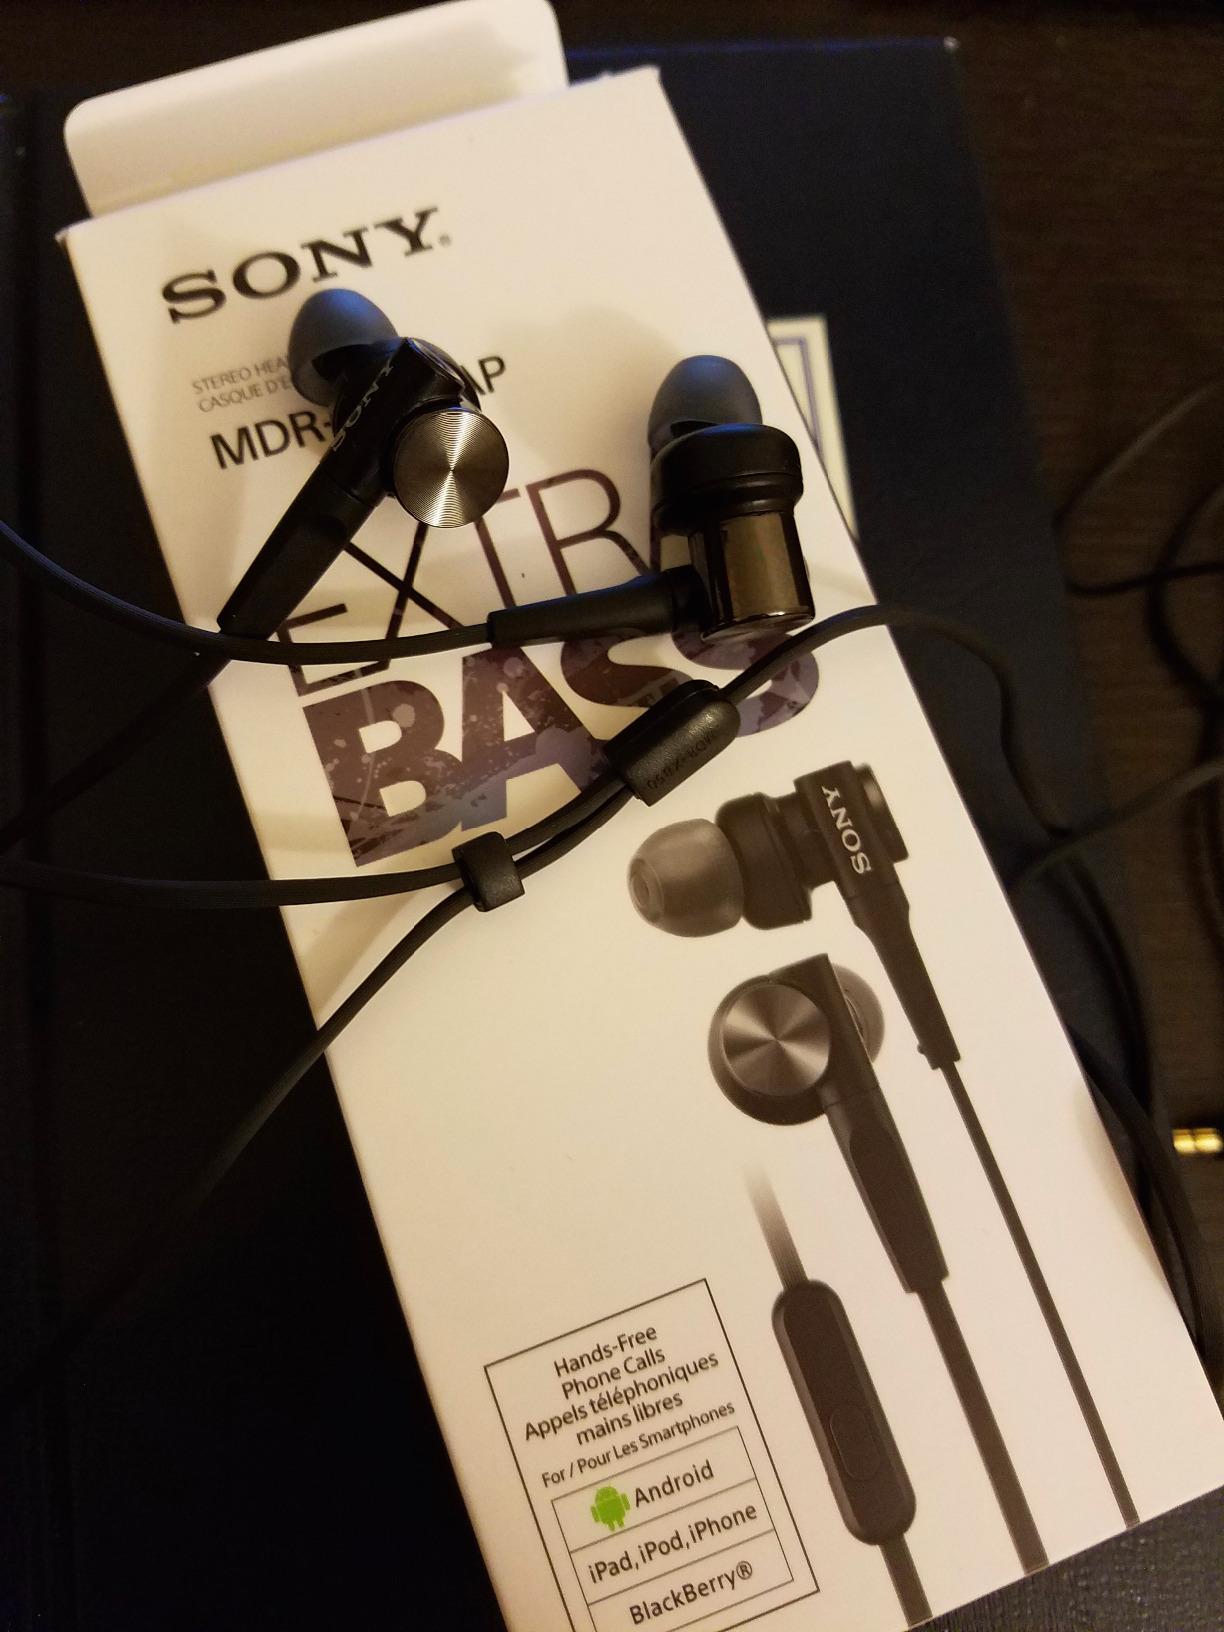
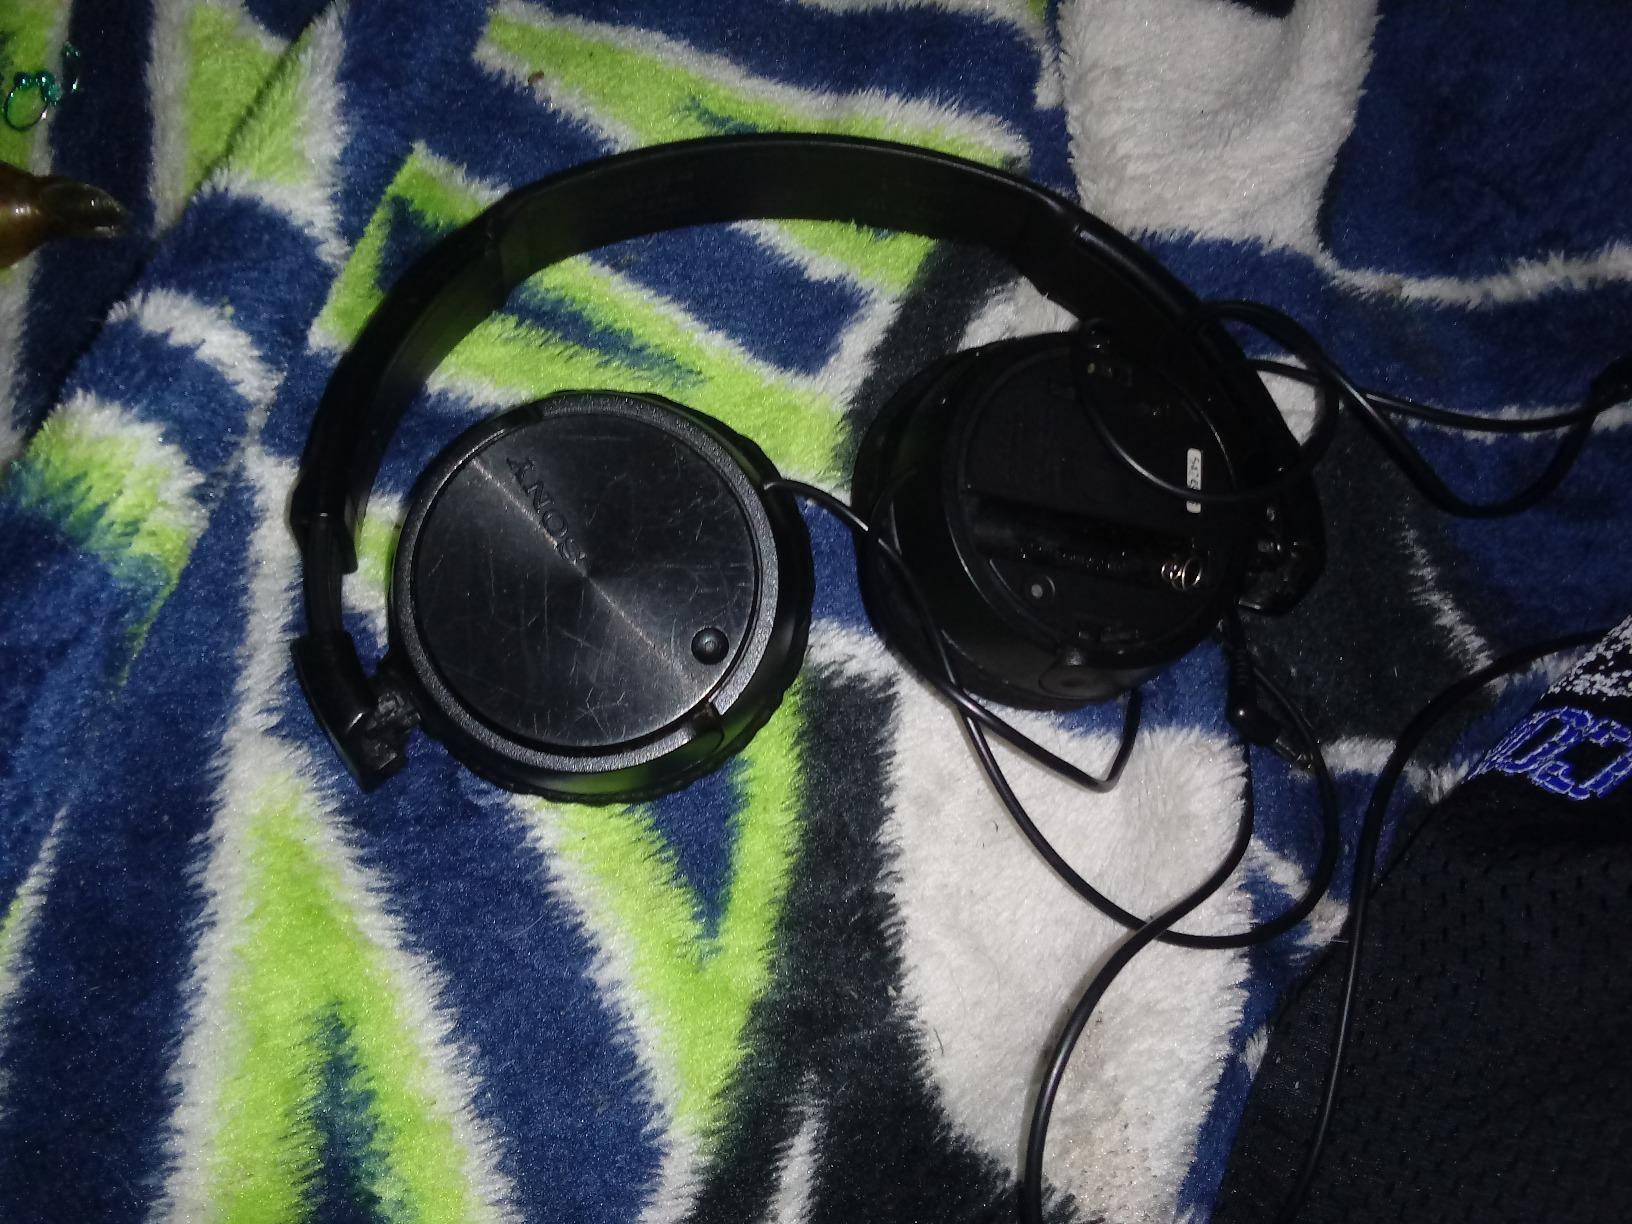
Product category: headphones
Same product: no